Mark Hellinger Theatre

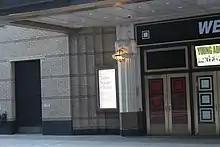
Statue and signboard to the west (left) of the entrance

In the 1960s, the Hellinger continued to host several popular musicals. Richard Rodgers and Samuel Taylor tried to stage their musical "No Strings", but "My Fair Lady" producer refused to move. The New York Supreme Court ruled in February 1962 that "My Fair Lady" had to relocate, but Rodgers and Taylor had booked another theater by then. The Rodgers and Hammerstein musical "The Sound of Music" then transferred to the Hellinger from the Lunt-Fontanne for the last seven months of the musical's run. The Italian-language "Rugantino" was staged in 1964 with live supertitles on the proscenium, though it flopped in spite of critical acclaim. Styne, Betty Comden, and Adolph Green's musical "Fade Out – Fade In" also opened in 1964, featuring Jack Cassidy and Carol Burnett. "On a Clear Day You Can See Forever" opened in 1965 with a score by Burton Lane and Alan Jay Lerner. The same year, a alcoholic bar was installed in the lounge's rotunda.